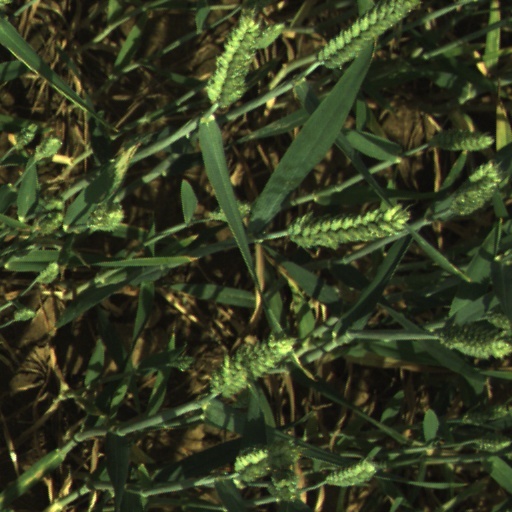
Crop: wheat